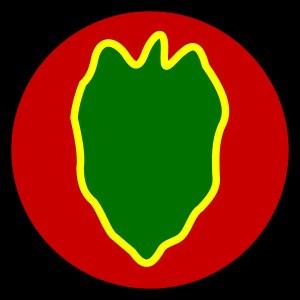
La 24th Infantry Division - division d’infanterie - est une des anciennes divisions de l’US Army.